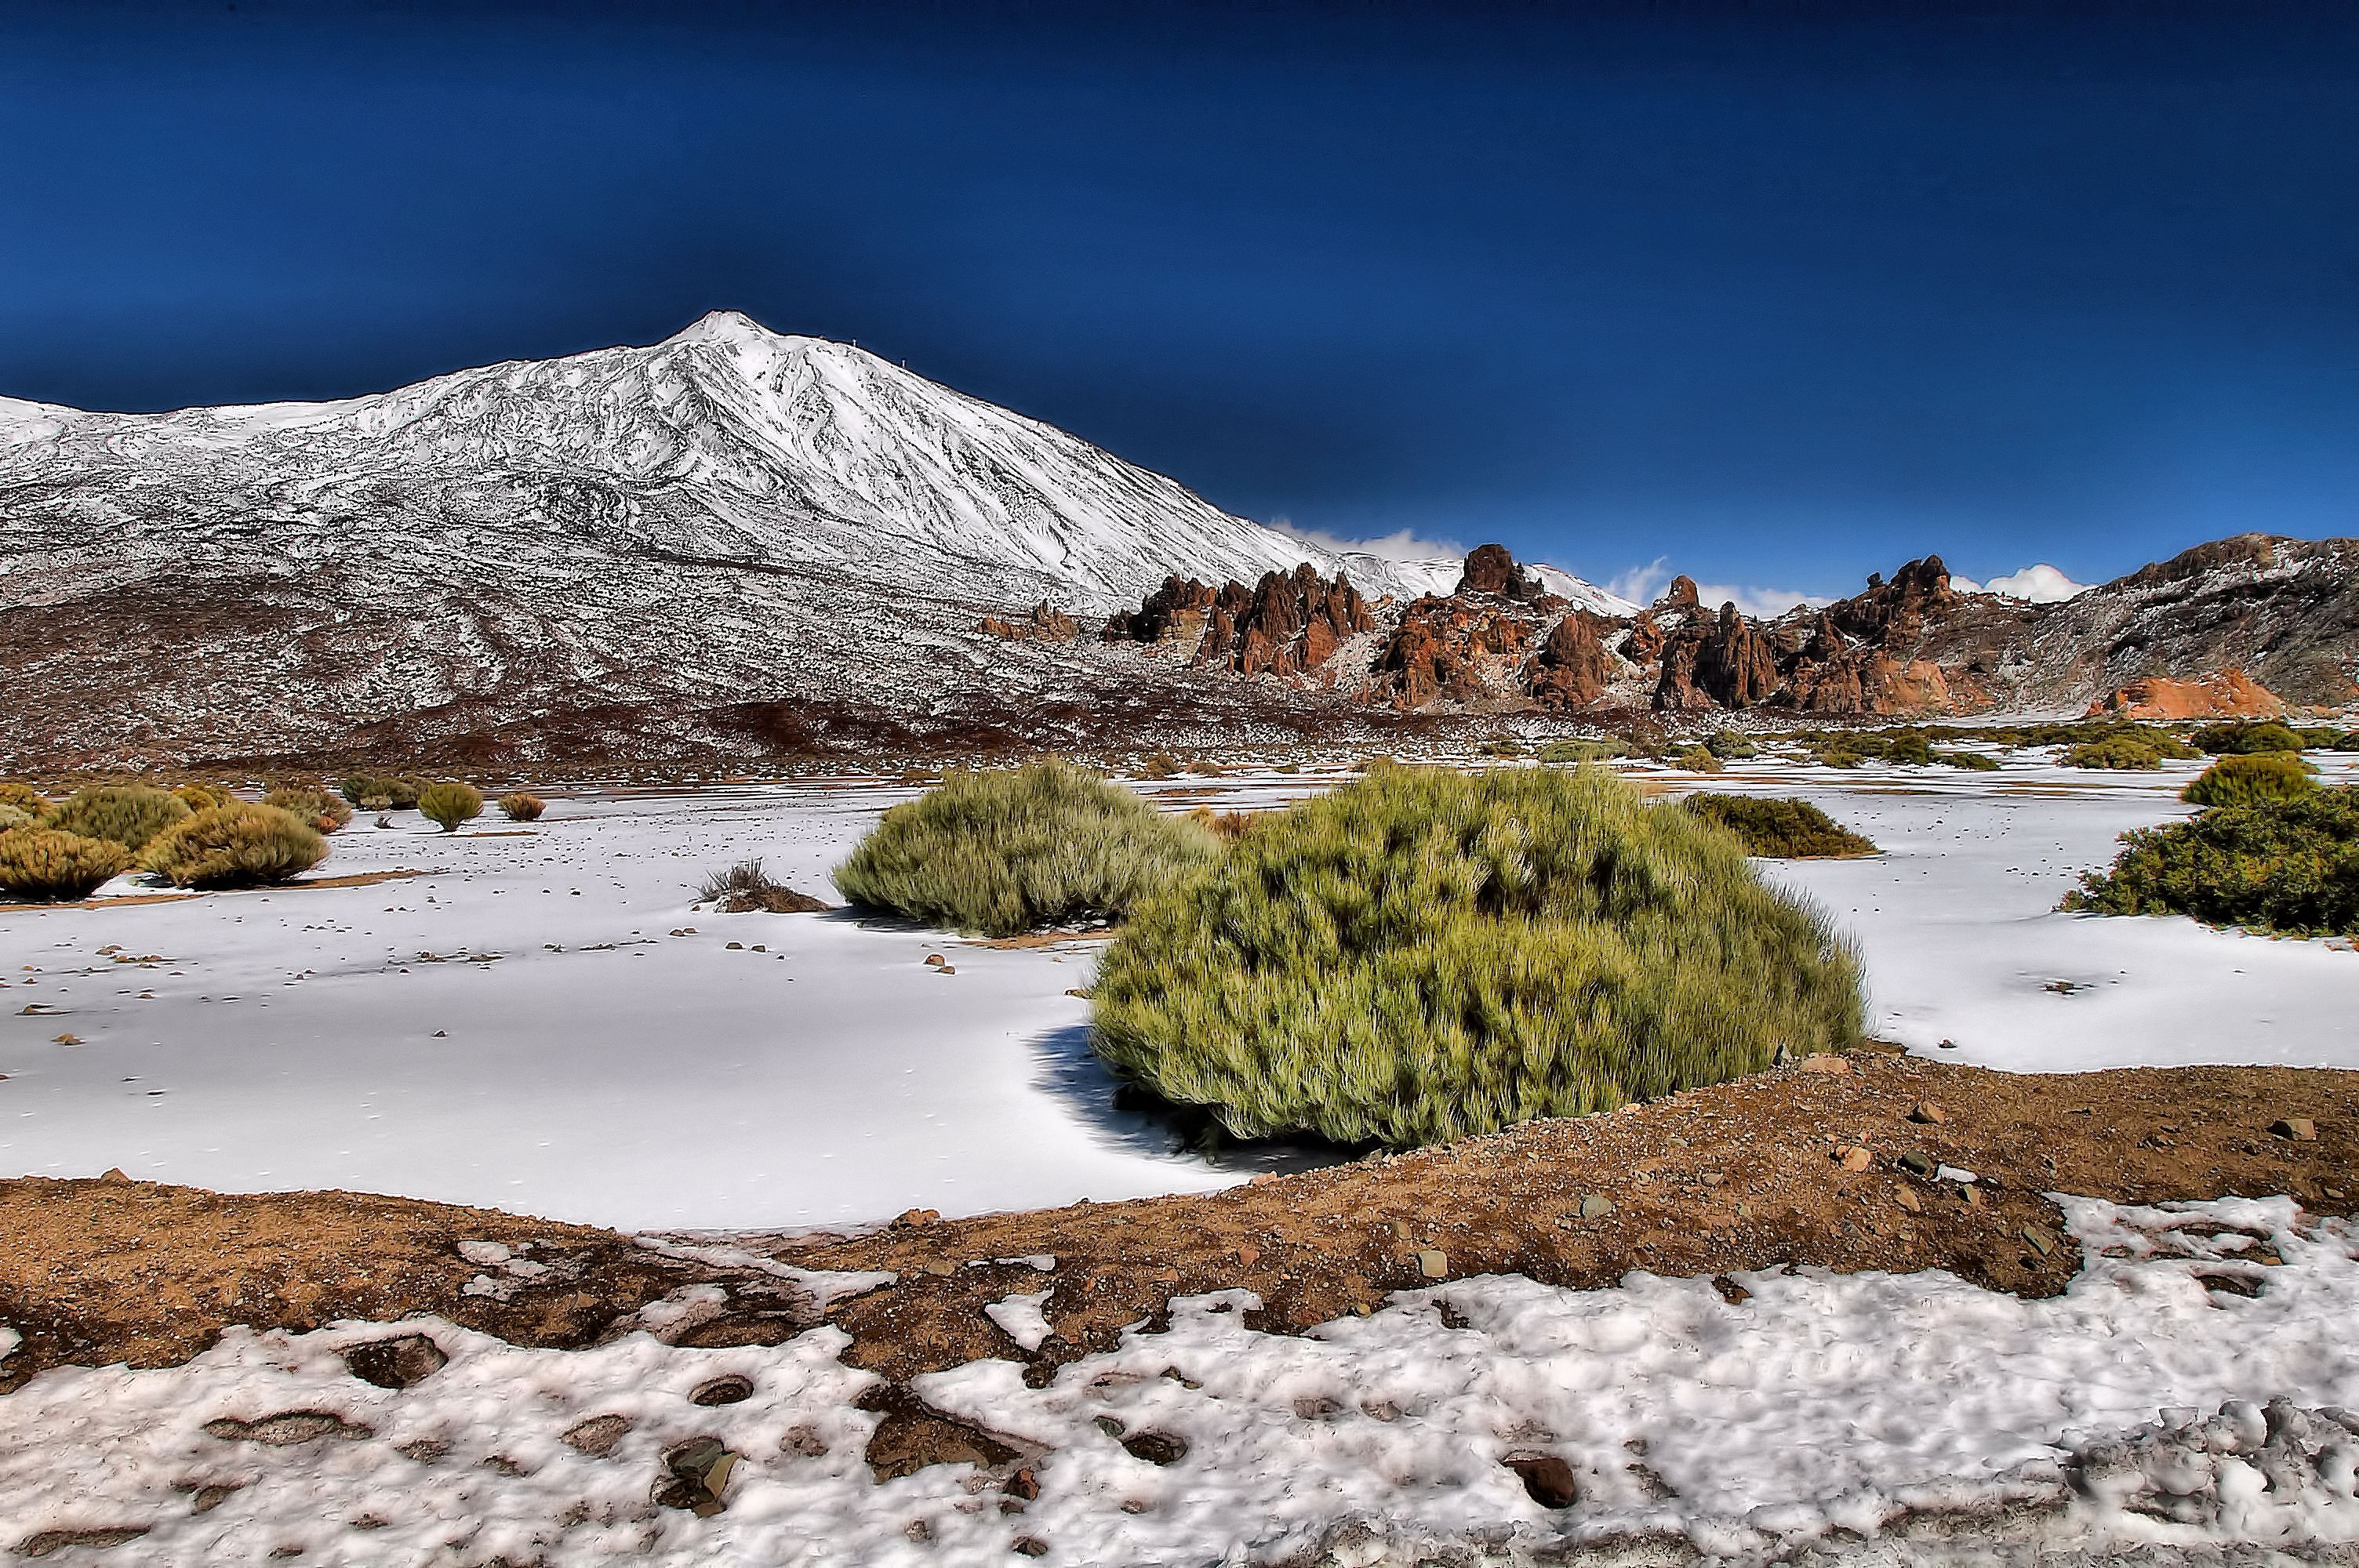
landscape, sea, tree, water, nature, rock, wilderness, mountain, snow, winter, cloud, hill, lake, valley, mountain range, reflection, weather, season, geology, plateau, fell, loch, tundra, landform, geographical feature, mountainous landforms